Political status of Taiwan

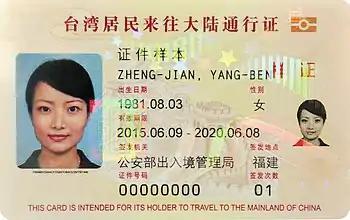
A PRC Mainland Travel Permit for Taiwan Residents. Permits allow ROC residents of Taiwan to enter mainland China. The PRC refuses to accept ROC passports.

Taiwan (excluding Penghu) was first populated by Austronesian people. Chinese people started settling in southern Taiwan by the late 16th century. The island was partially colonized by the Dutch who arrived in 1623. The Dutch colony was ousted by the Kingdom of Tungning, which lasted from 1661 to 1683, and was the first ethnic Han government to rule part of the island of Taiwan. From 1683, the Qing dynasty ruled much of the western plains of the island as a prefecture and in 1875 divided the island into two prefectures, Taiwan and Taipeh. In 1887 the island was made into a separate province to speed up development in this region. In the aftermath of the First Sino-Japanese War, Taiwan and Penghu were ceded by the Qing dynasty to Japan in 1895 under the Treaty of Shimonoseki. The Qing dynasty fell in 1912, leaving warlords to compete for power and influence in China. The country became more unified during the Nanjing decade, and growing calls to push back against Japanese aggression led to the formation of the Second United Front before the Second Sino-Japanese War.